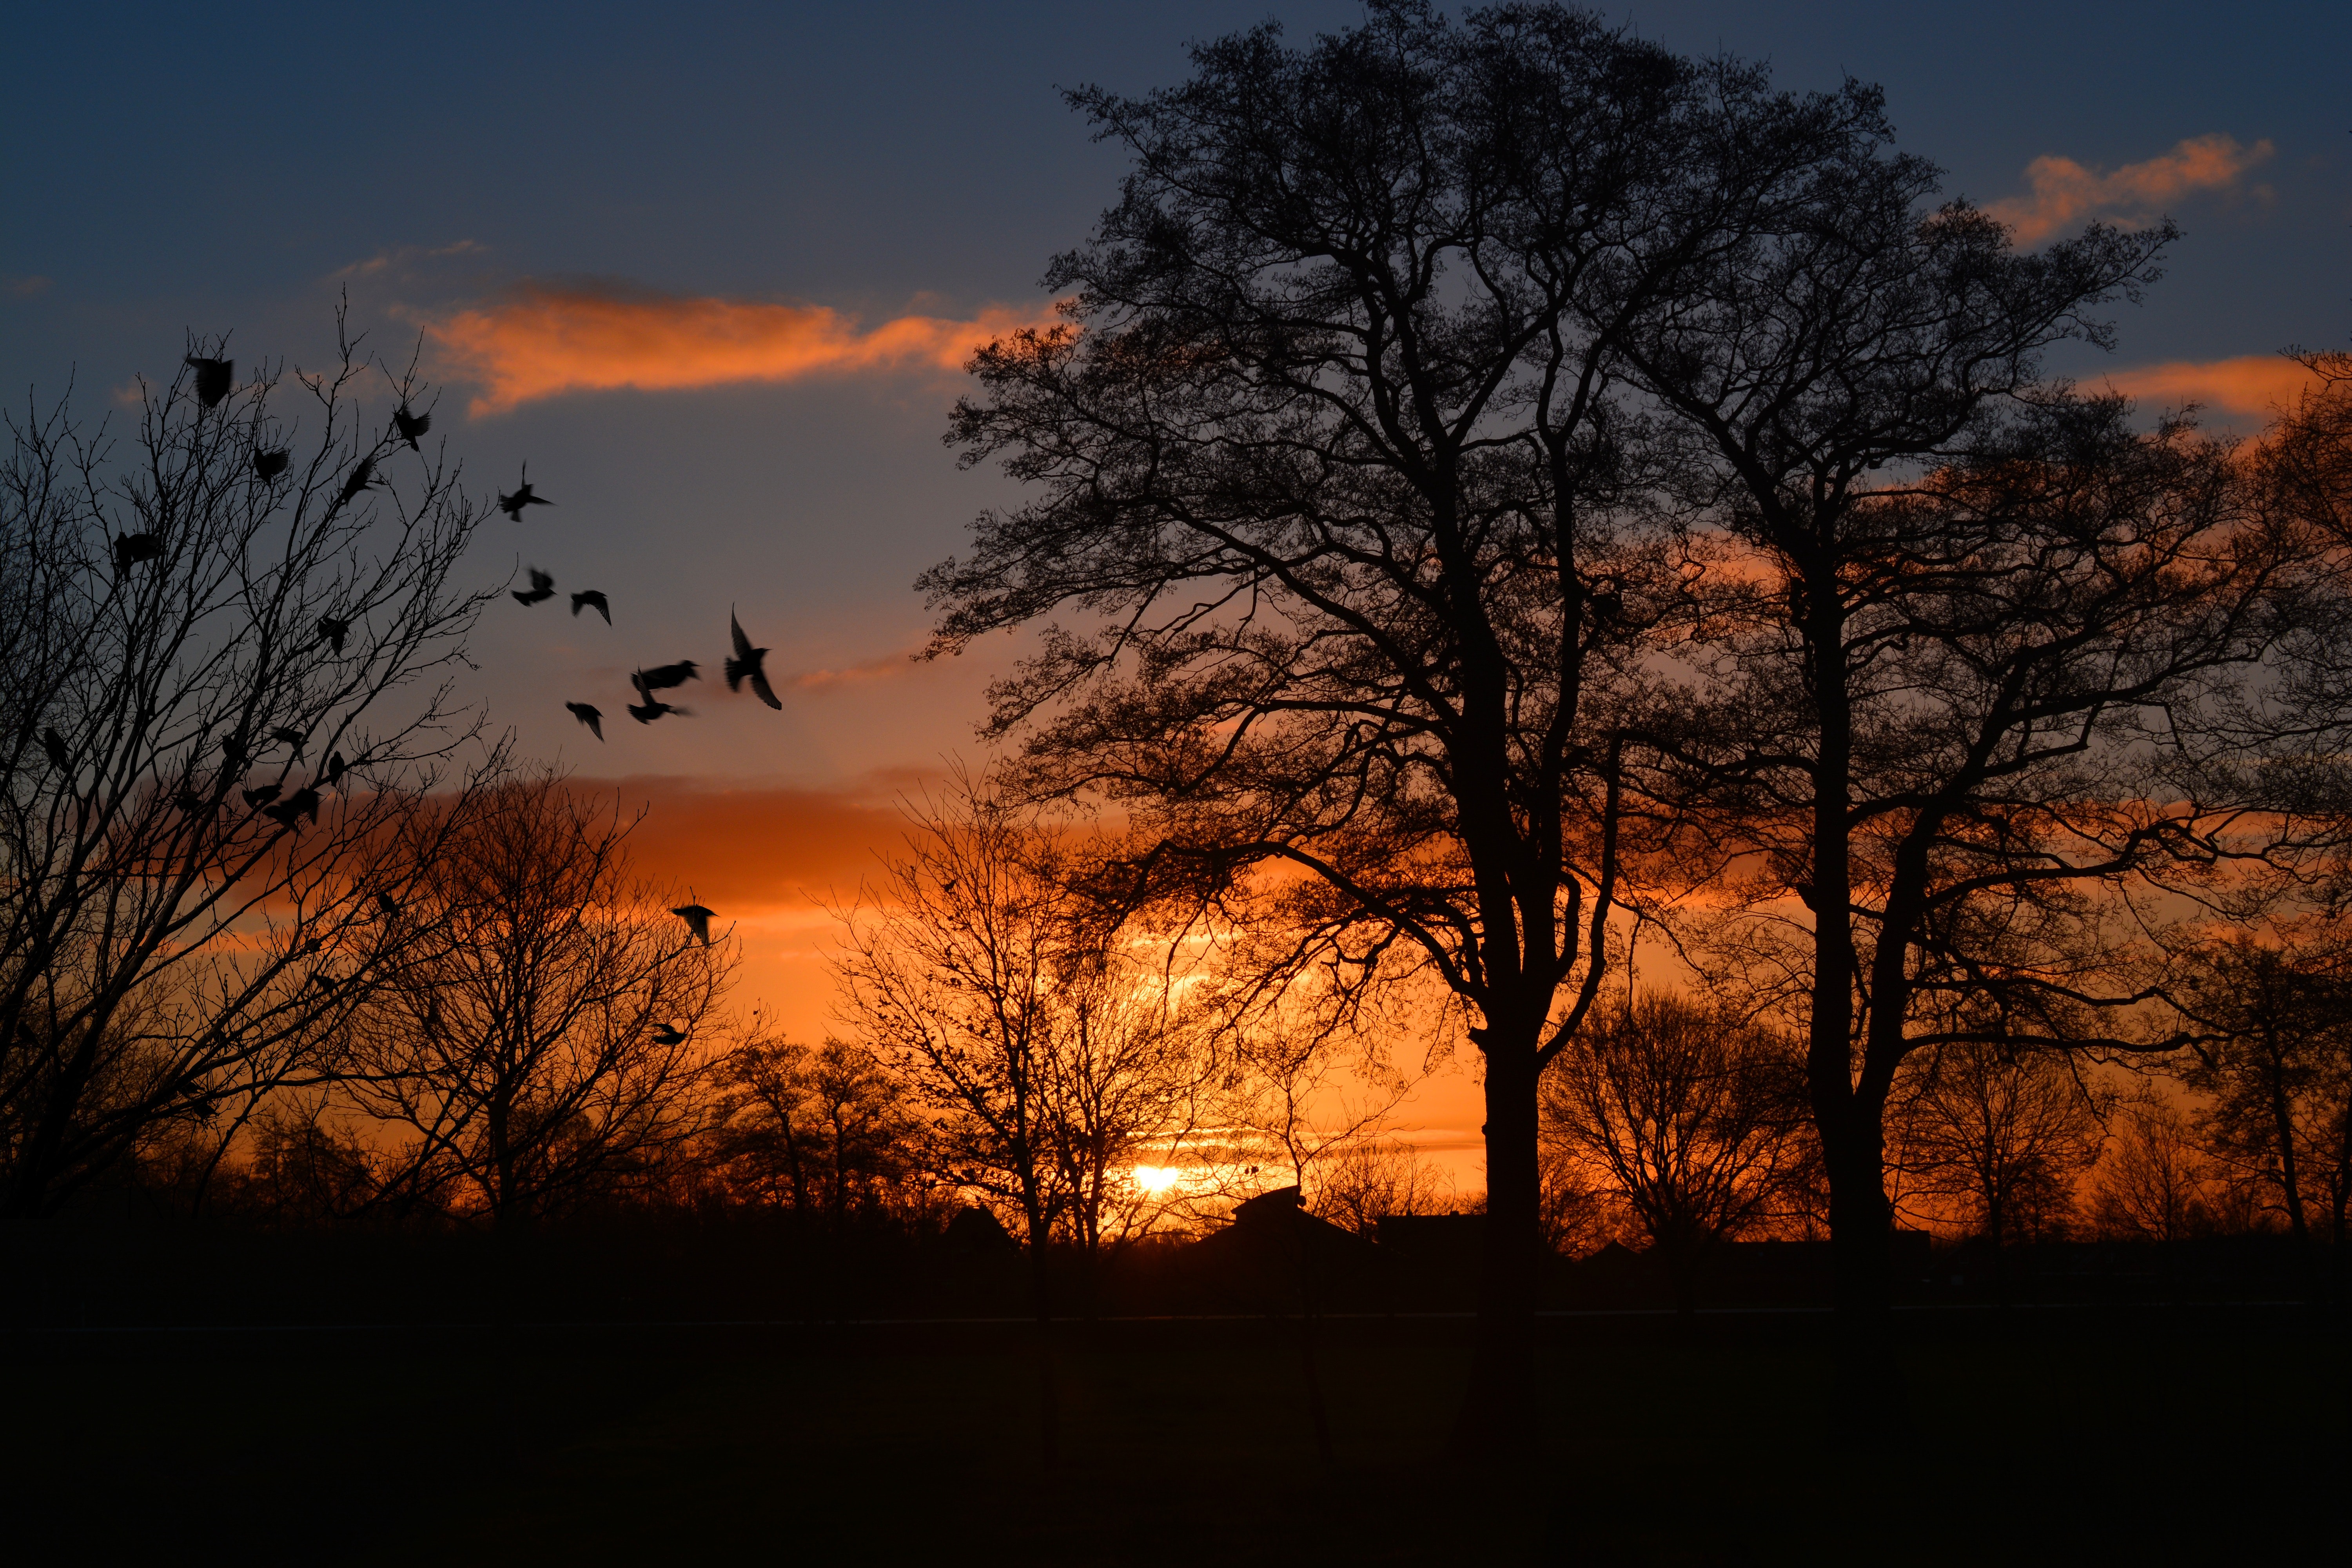
sky, natural landscape, nature, tree, sunset, red sky at morning, sunrise, afterglow, cloud, branch, evening, horizon, atmospheric phenomenon, dusk, morning, orange, wildlife, atmosphere, sunlight, woody plant, savanna, sun, landscape, silhouette, dawn, plant, rural area, plain, astronomical object, winter, heat, meteorological phenomenon, grassland